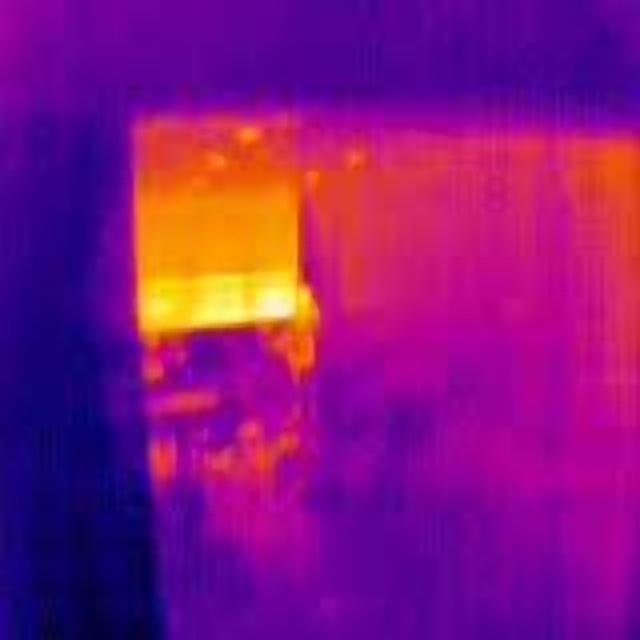
Detected objects:
label: person